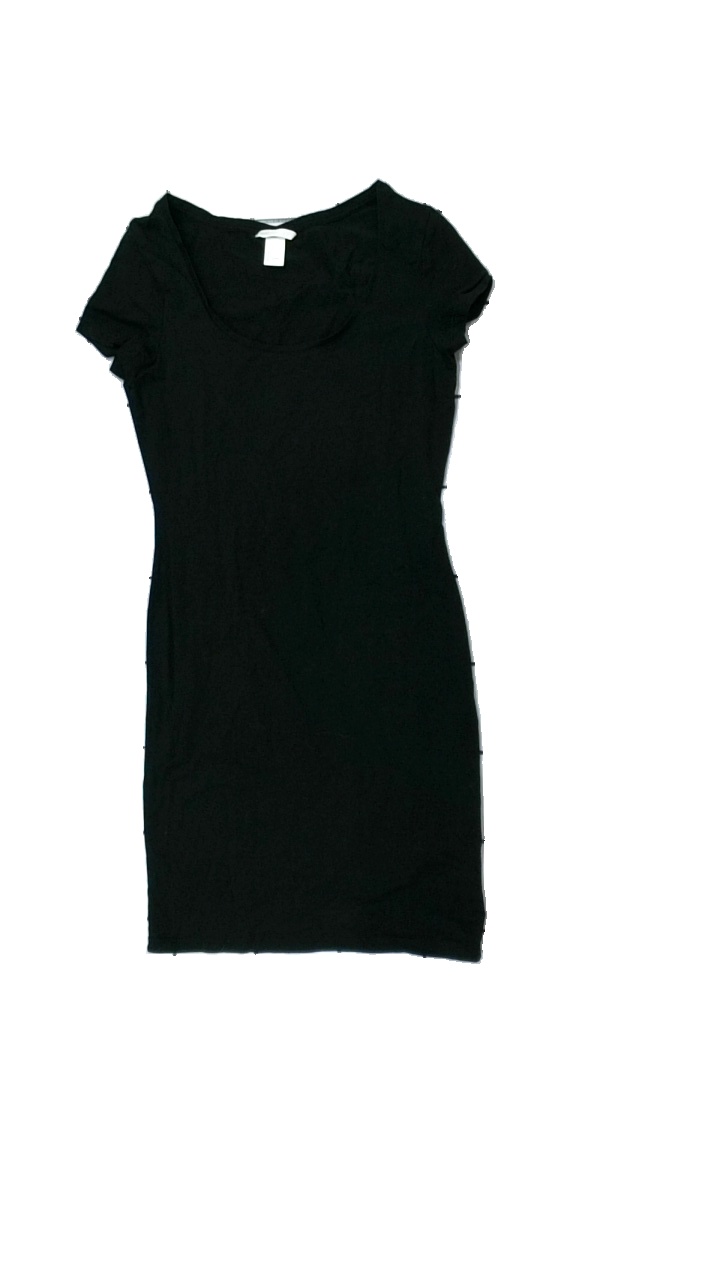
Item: Dress (Ladies)
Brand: H&m
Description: lång klänning med korta ärmar
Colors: Black
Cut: C-collar
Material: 100% bomull
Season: All
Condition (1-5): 4
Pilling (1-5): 4
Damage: lite dammig
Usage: Reuse
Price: <50